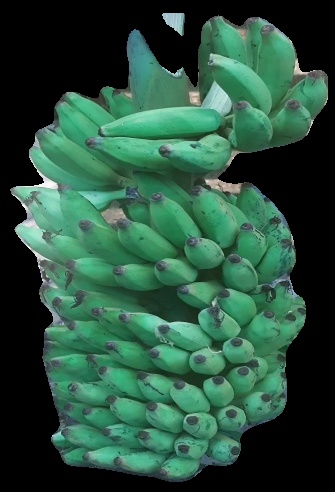
Variety: elakki-bale
Grade: grade2